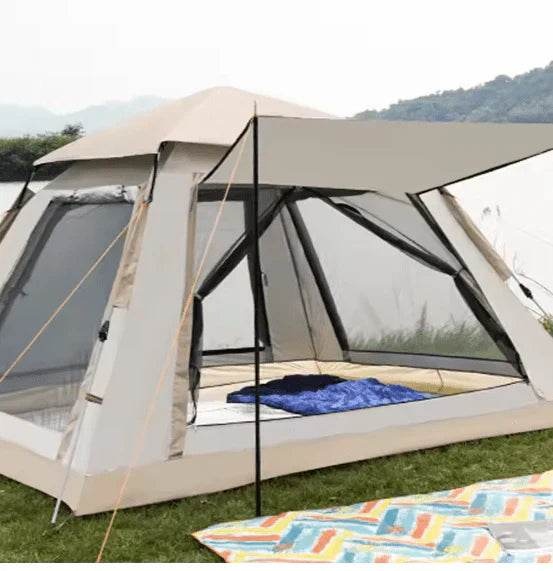
Outdoor Alpine Camping Tent
Brand: trioMart
Spacious Interior 🏞️: Offers ample room for you and your camping gear. Lightweight Material 🎒: Easy to carry and transport, perfect for outdoor adventures. Simple Setup ⏱️: Intuitive design for quick and easy assembly. Ventilation System 🌬️: Mesh panels provide optimal airflow, keeping the interior cool and fresh. Sturdy Frame 💪: Durable poles and reliable ground pegs ensure stability in different terrains. Bug-Resistant Mesh 🐞: Keeps insects out for a peaceful night’s sleep. Compact Storage 👜: Packs neatly into an included carry bag for convenience.
Category: Sporting Goods > Outdoor Recreation > Camping & Hiking > Tents > Pop-Up Tents